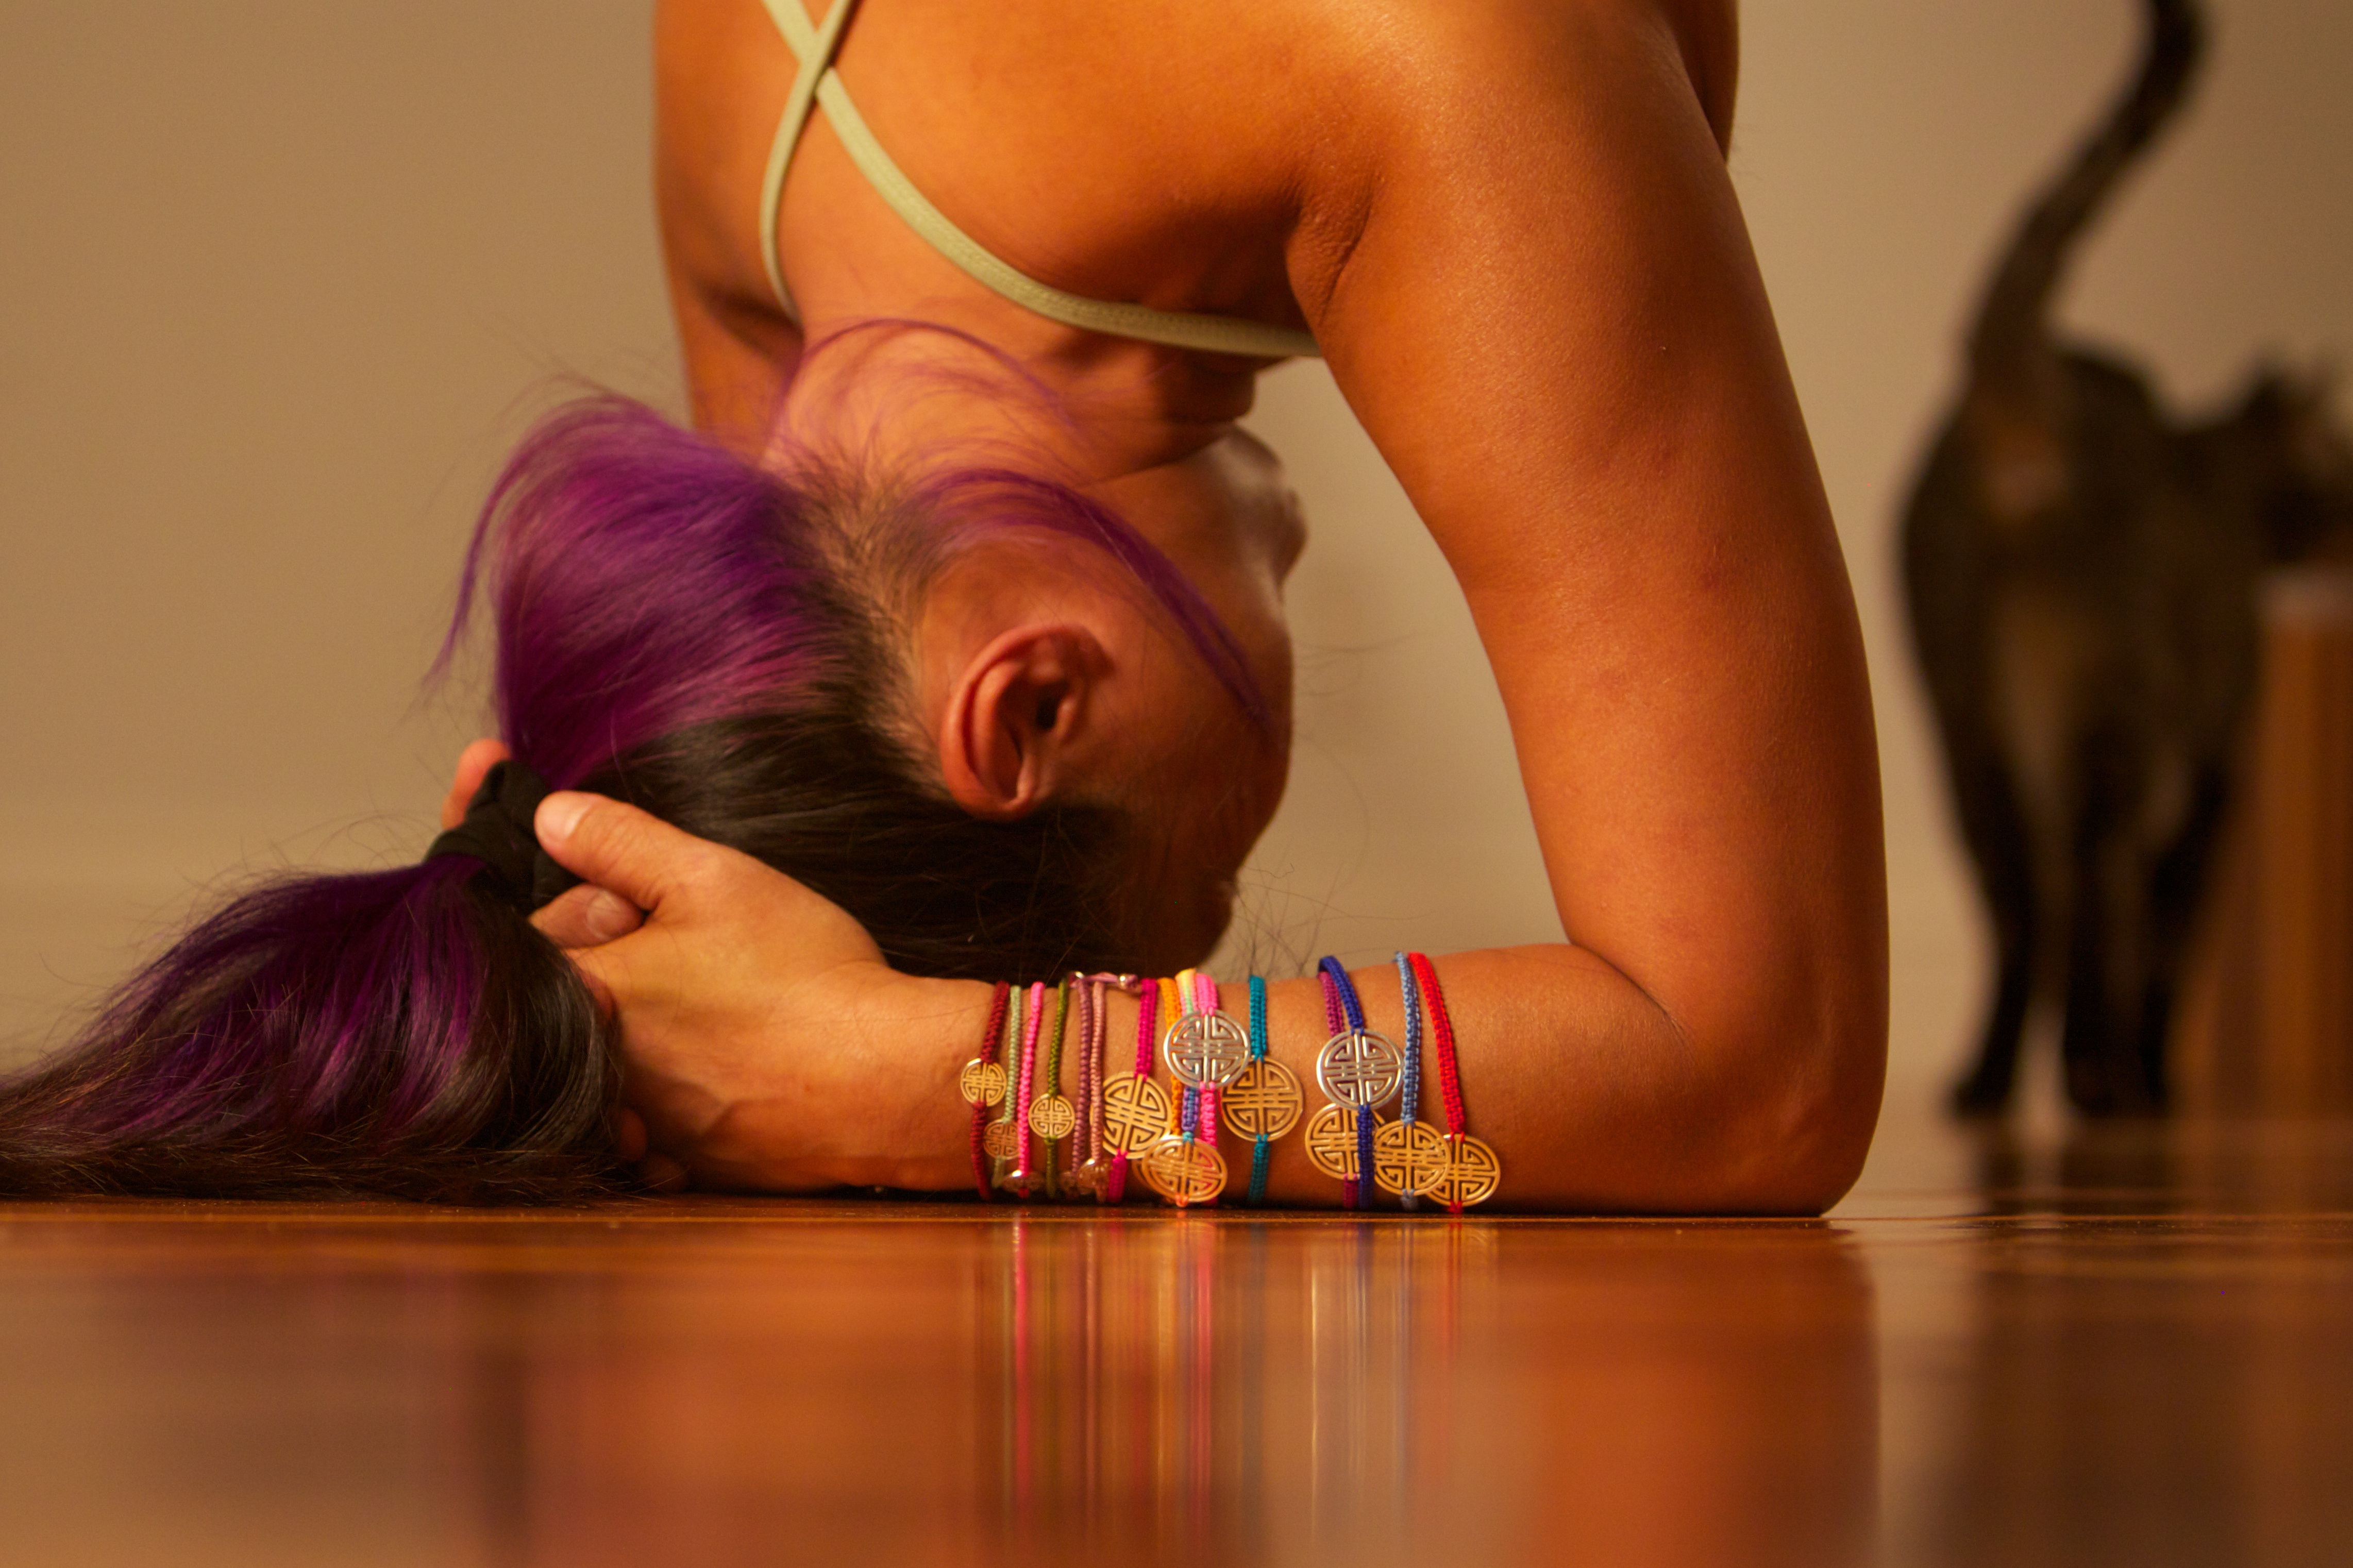
leg, dance, cat, arm, muscle, chest, human body, sports, yoga, martial arts, headstand, sense, combat sport, human positions, human action, physical fitness, contact sport